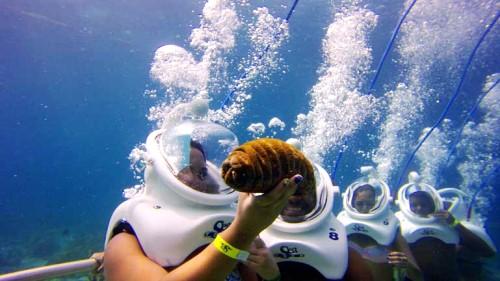
có một con vật sống dưới nước xuất hiện ở trên tay của một thợ lặn